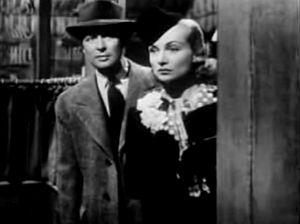
Joies matrimoniales est un film américain réalisé par Alfred Hitchcock, sorti en 1941. Il s'agit de la seule véritable comédie réalisée par Sir Alfred Hitchcock.